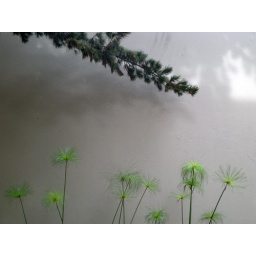
current mood: life against gray wall